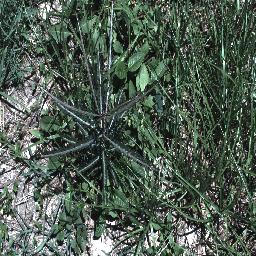
Label: parkinsonia